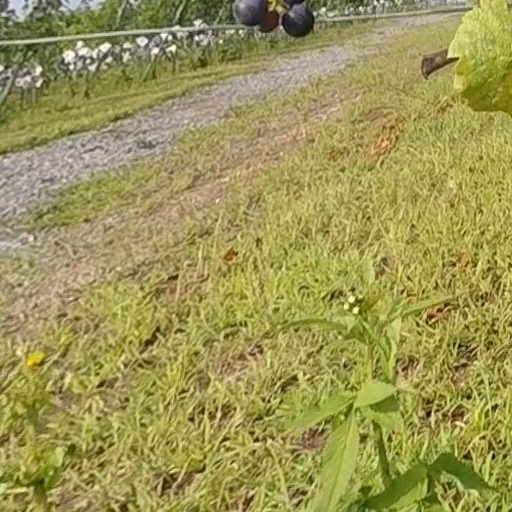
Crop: grape